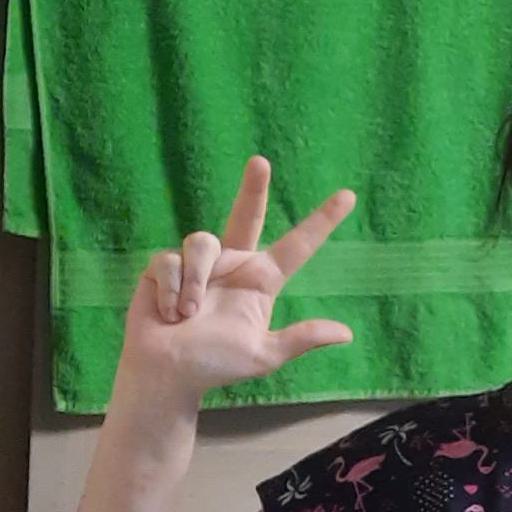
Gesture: three2